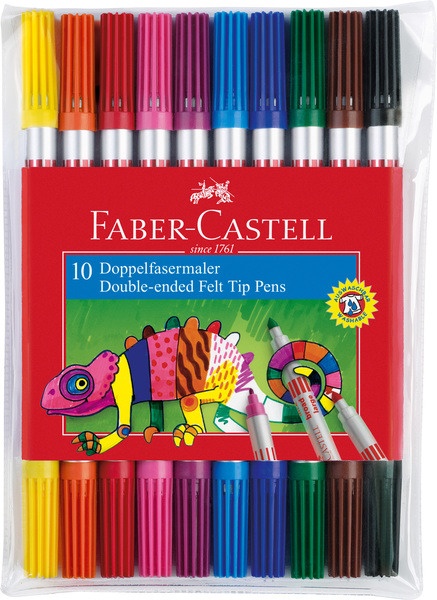
Faber Castell FC-151110 Viltstiften Duo Etui Met 10 Stuks
Viltstift met brede punt voor sneller inkleuren en smalle punt voor fijn lijnwerk. Inkt op waterbasis en uitwasbaar. Etui met 10 stuks.
Brand: Faber Castell
Category: Office Supplies > Office Instruments > Writing & Drawing Instruments > Pens & Pencils > Pencils > Art Pencils